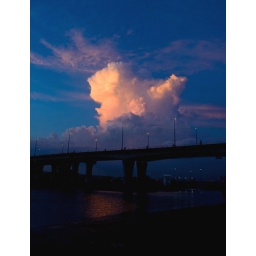
cloud over bridge